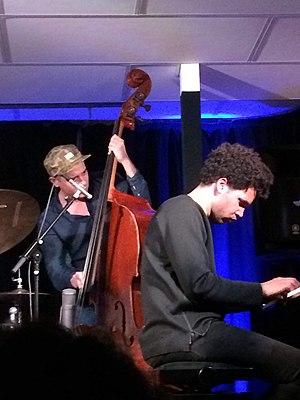
Joachim Govin &amp
Joachim Govin est un contrebassiste et compositeur de jazz français né le 27 avril 1984 à Saint-Germain-en-Laye. Son père, Pierre-Olivier Govin, est un saxophoniste de jazz, qui lui transmet sa passion pour ce genre musical.